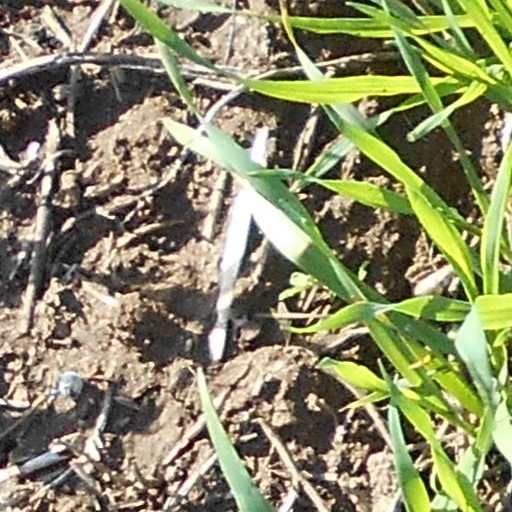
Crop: wheat